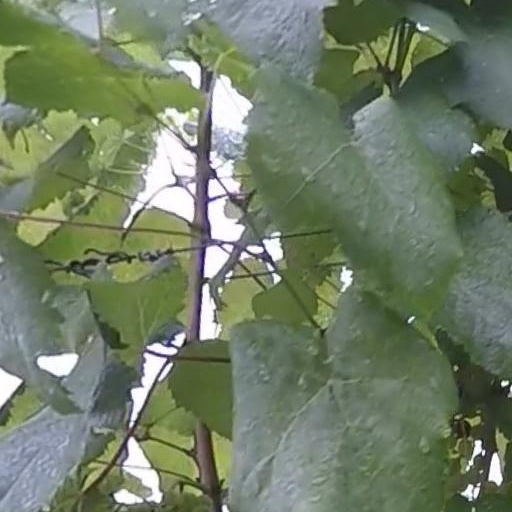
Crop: grape